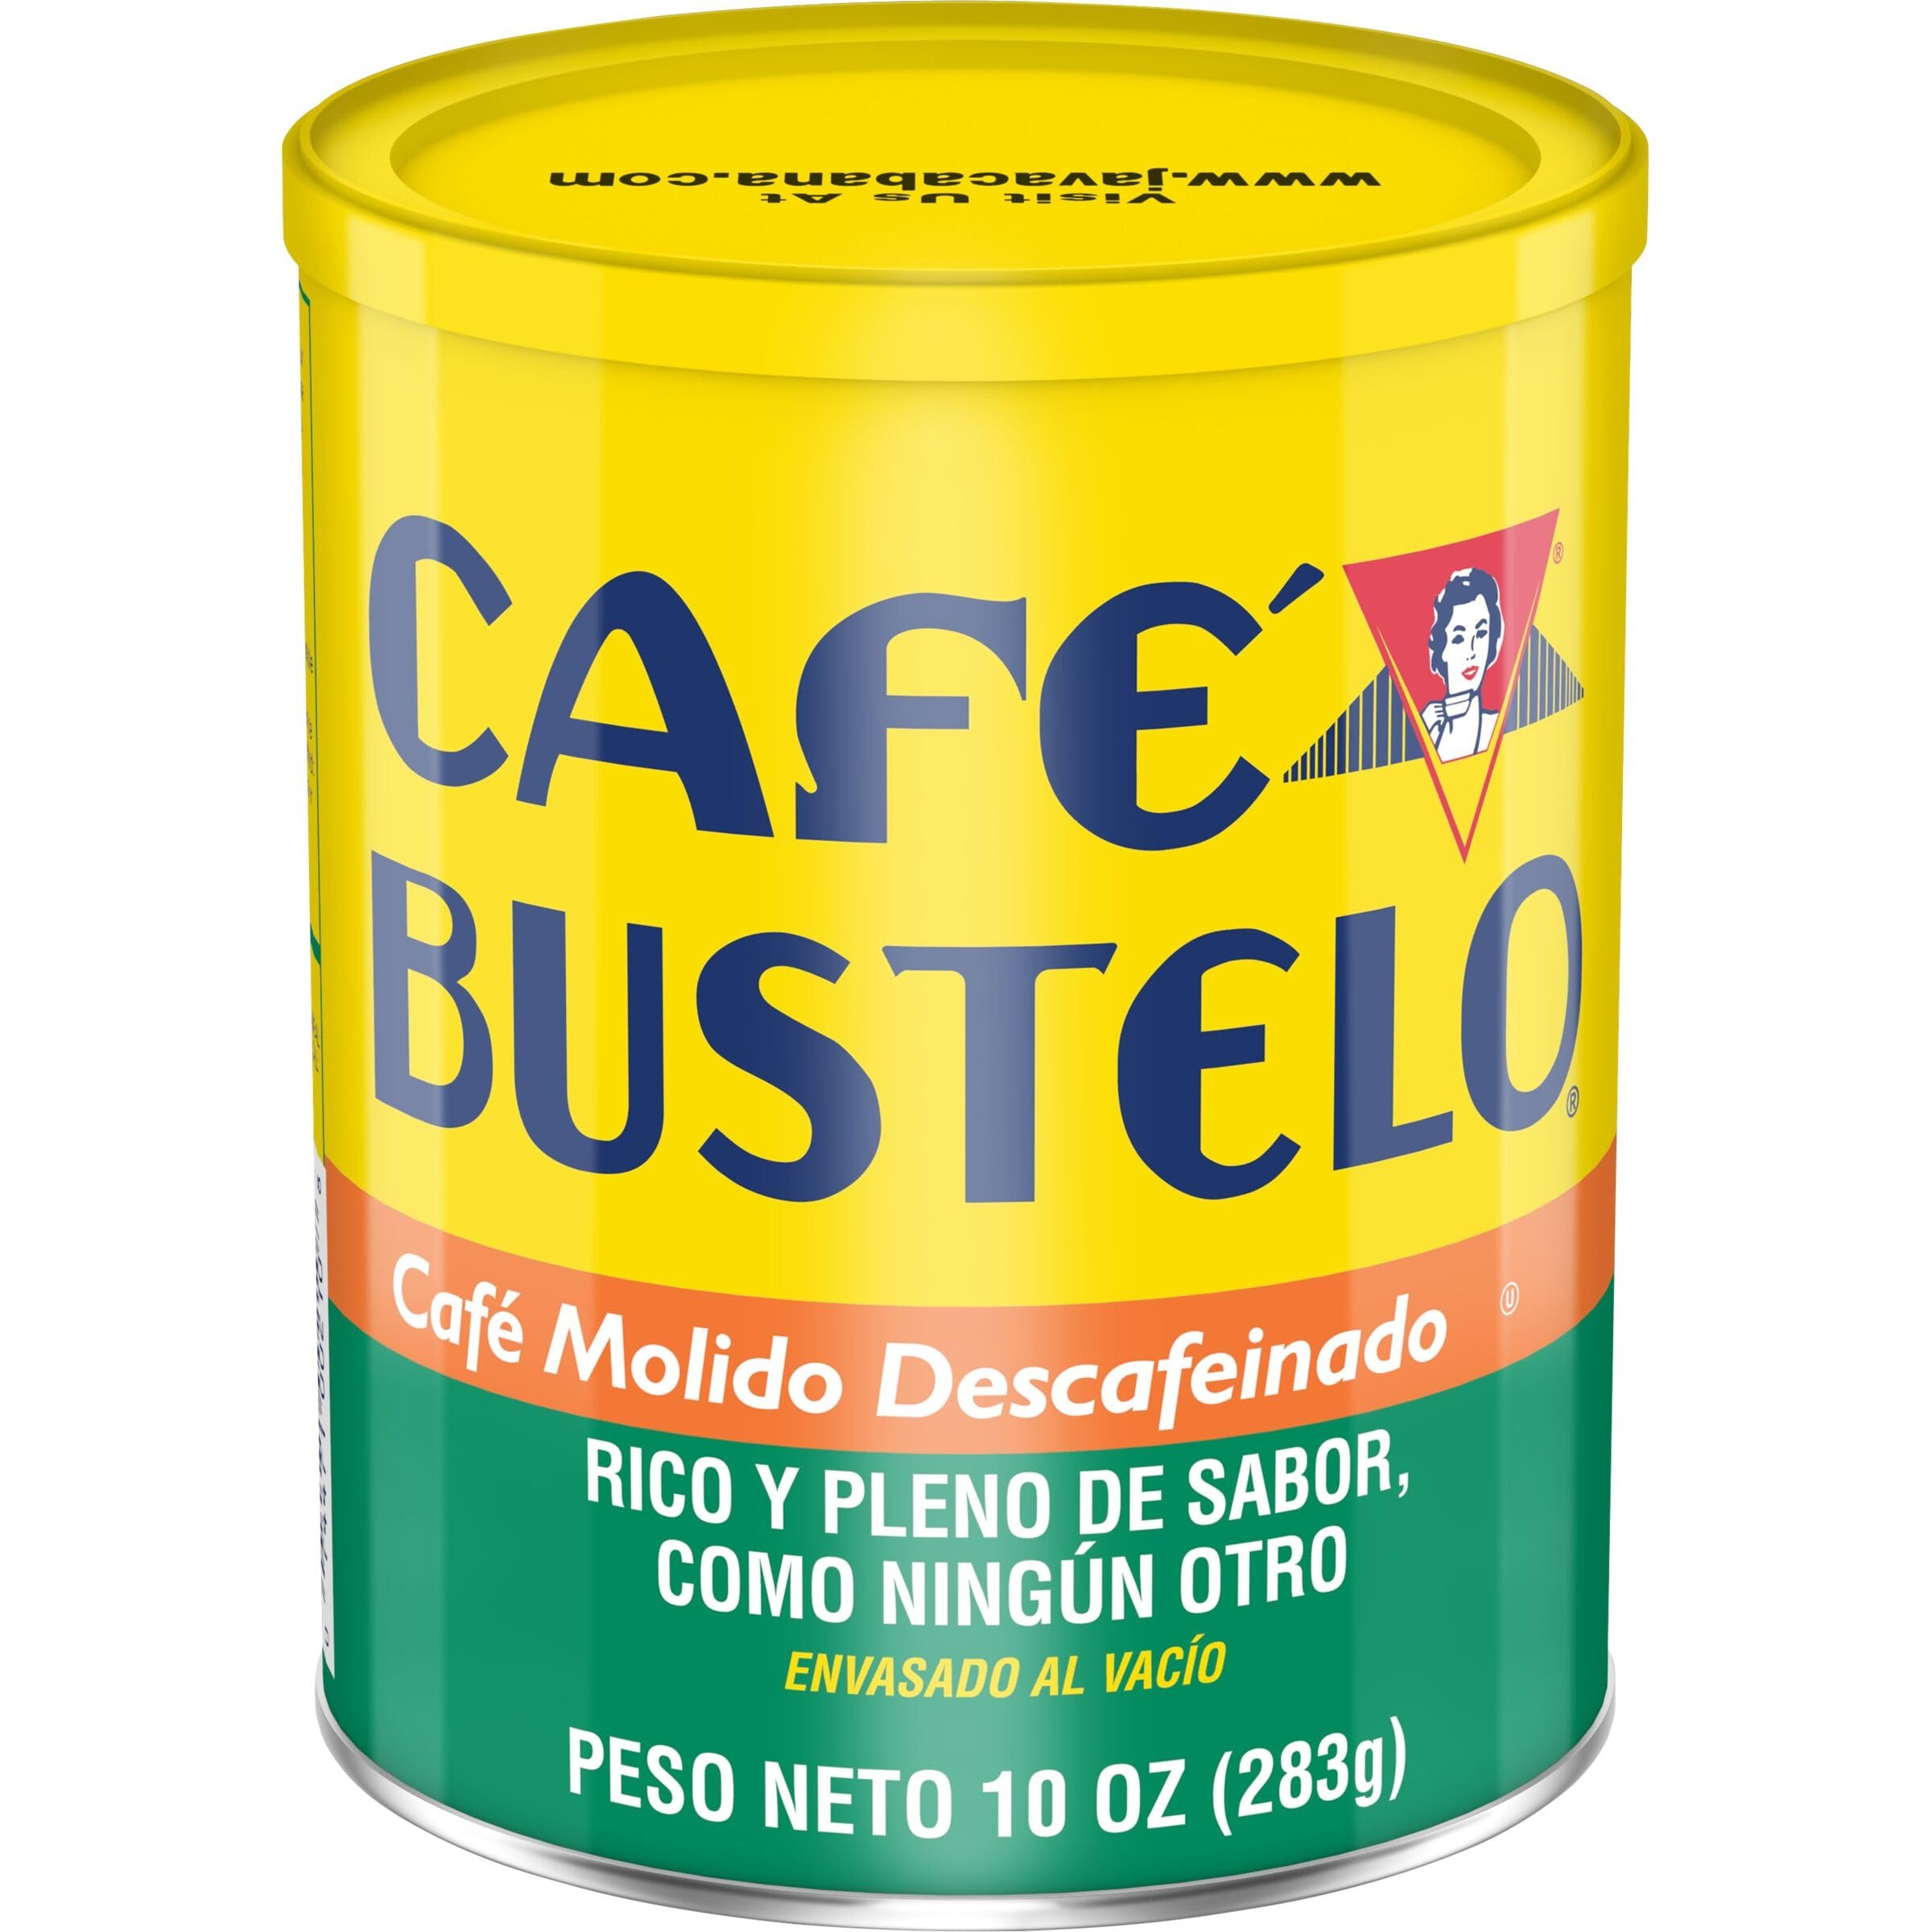
Item Name: Café Bustelo Decaf Medium Roast Ground Coffee, 10 Ounces (Pack of 12)
Bullet Point 1: Contains 12- 10 ounce cans of Café Bustelo Decaffeinated Medium Roast Ground Coffee
Bullet Point 2: Bold sabor latino that stands out, with or without cream and sugar
Bullet Point 3: Decaffeinated medium roast coffee with a bold and balanced flavor and captivating aroma
Bullet Point 4: Made from coffee beans roasted to perfection
Bullet Point 5: Ready to brew your way, in electric machines and manual coffee makers, ideal for drip coffee, espressos, cappuccinos, and more coffee drinks
Value: 120.0
Unit: Ounce

Price: 8.63